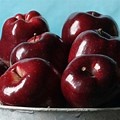
Label: apple